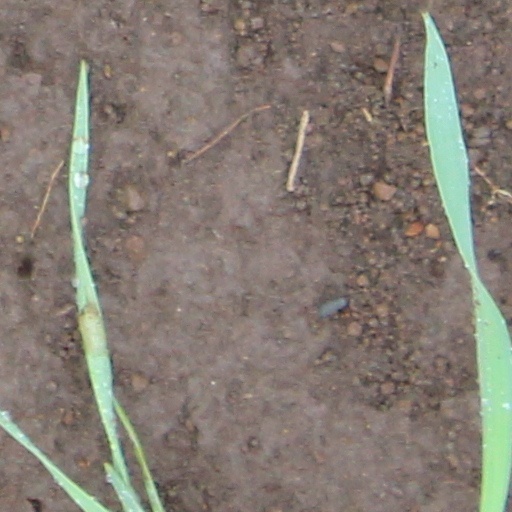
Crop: wheat